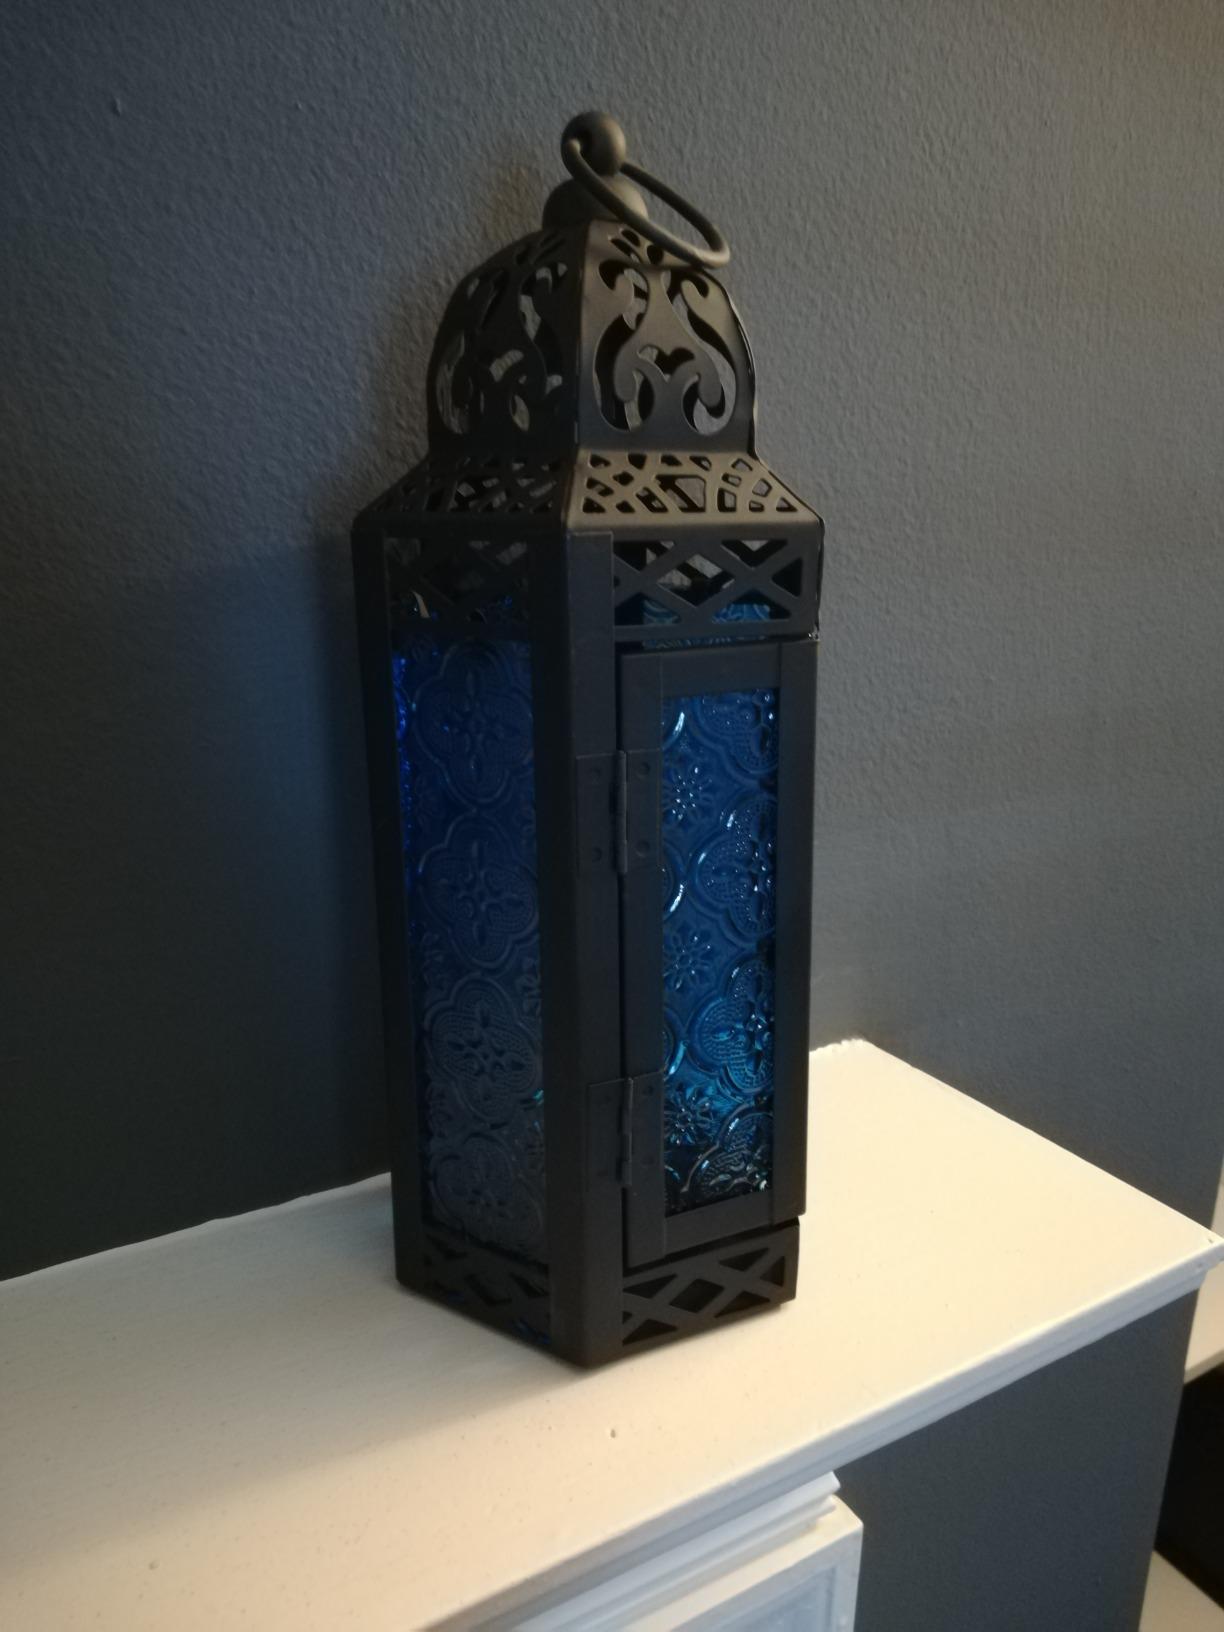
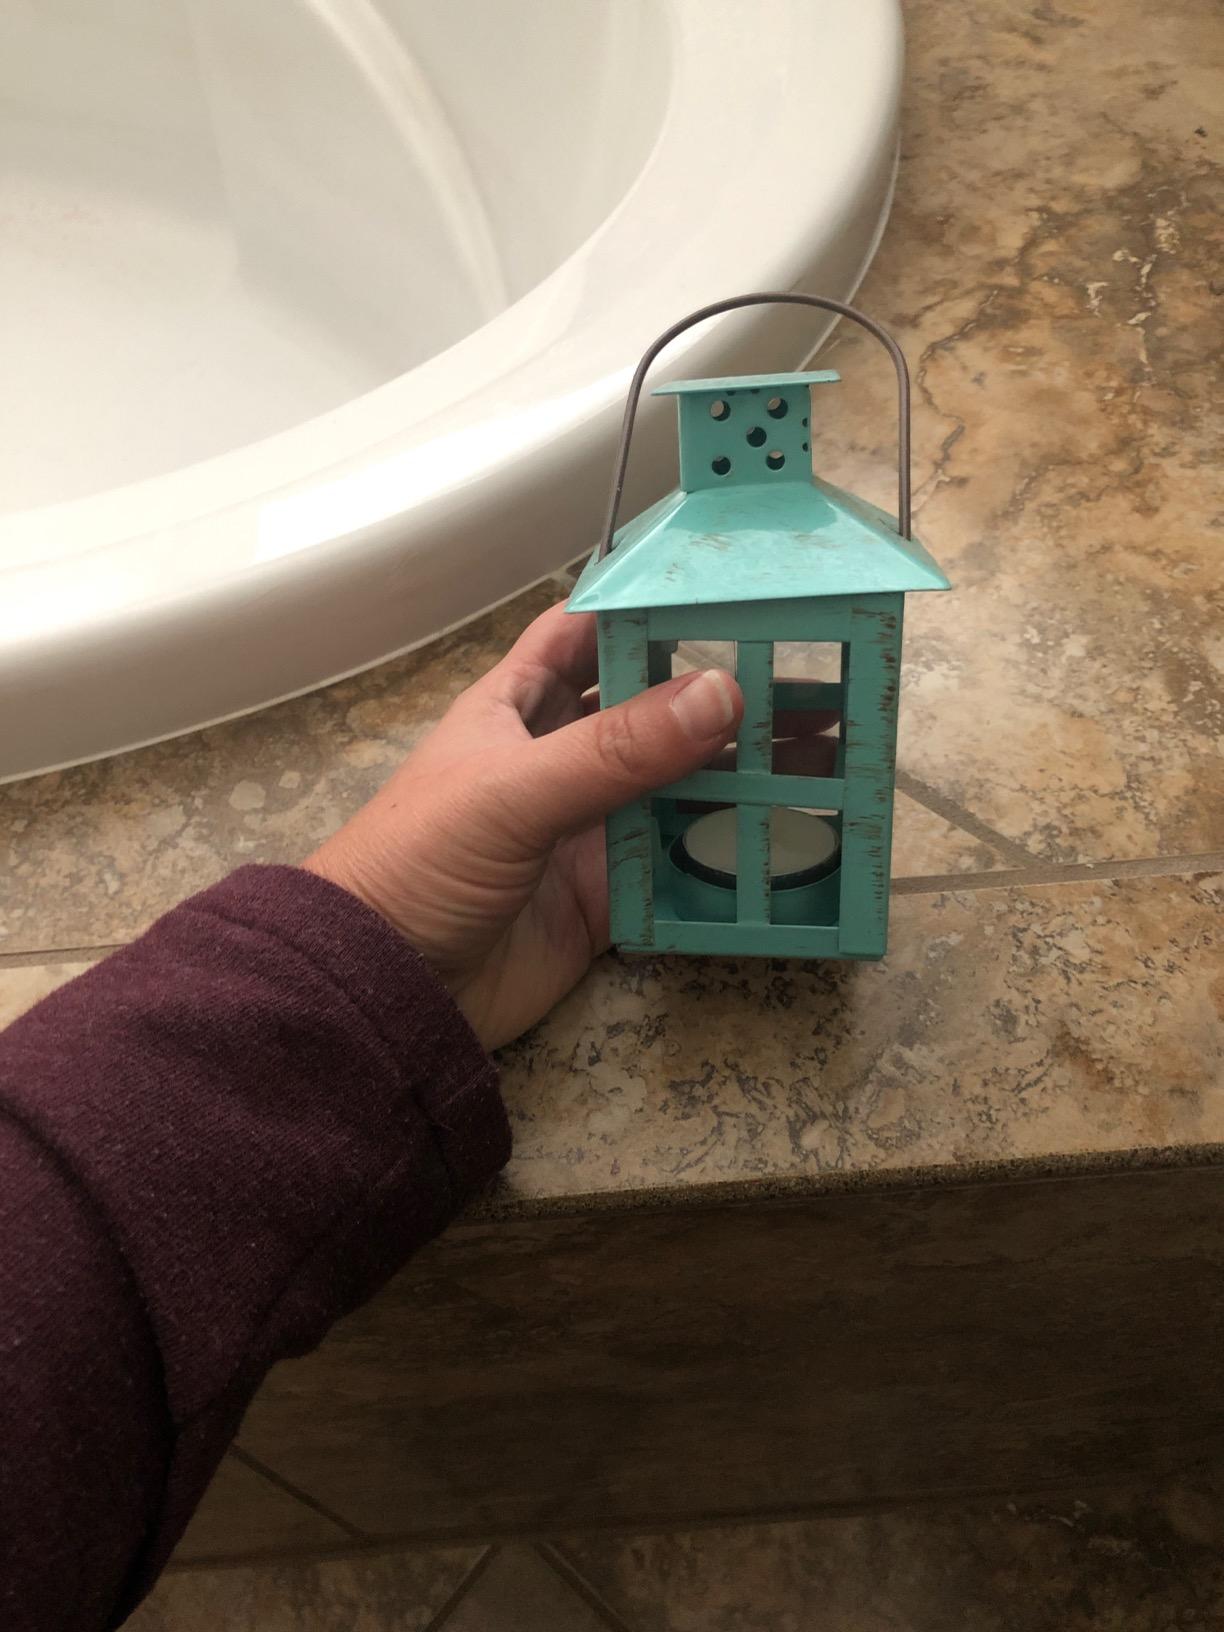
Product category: lantern
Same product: no